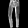
Label: Trouser